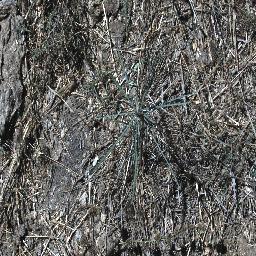
Label: parkinsonia